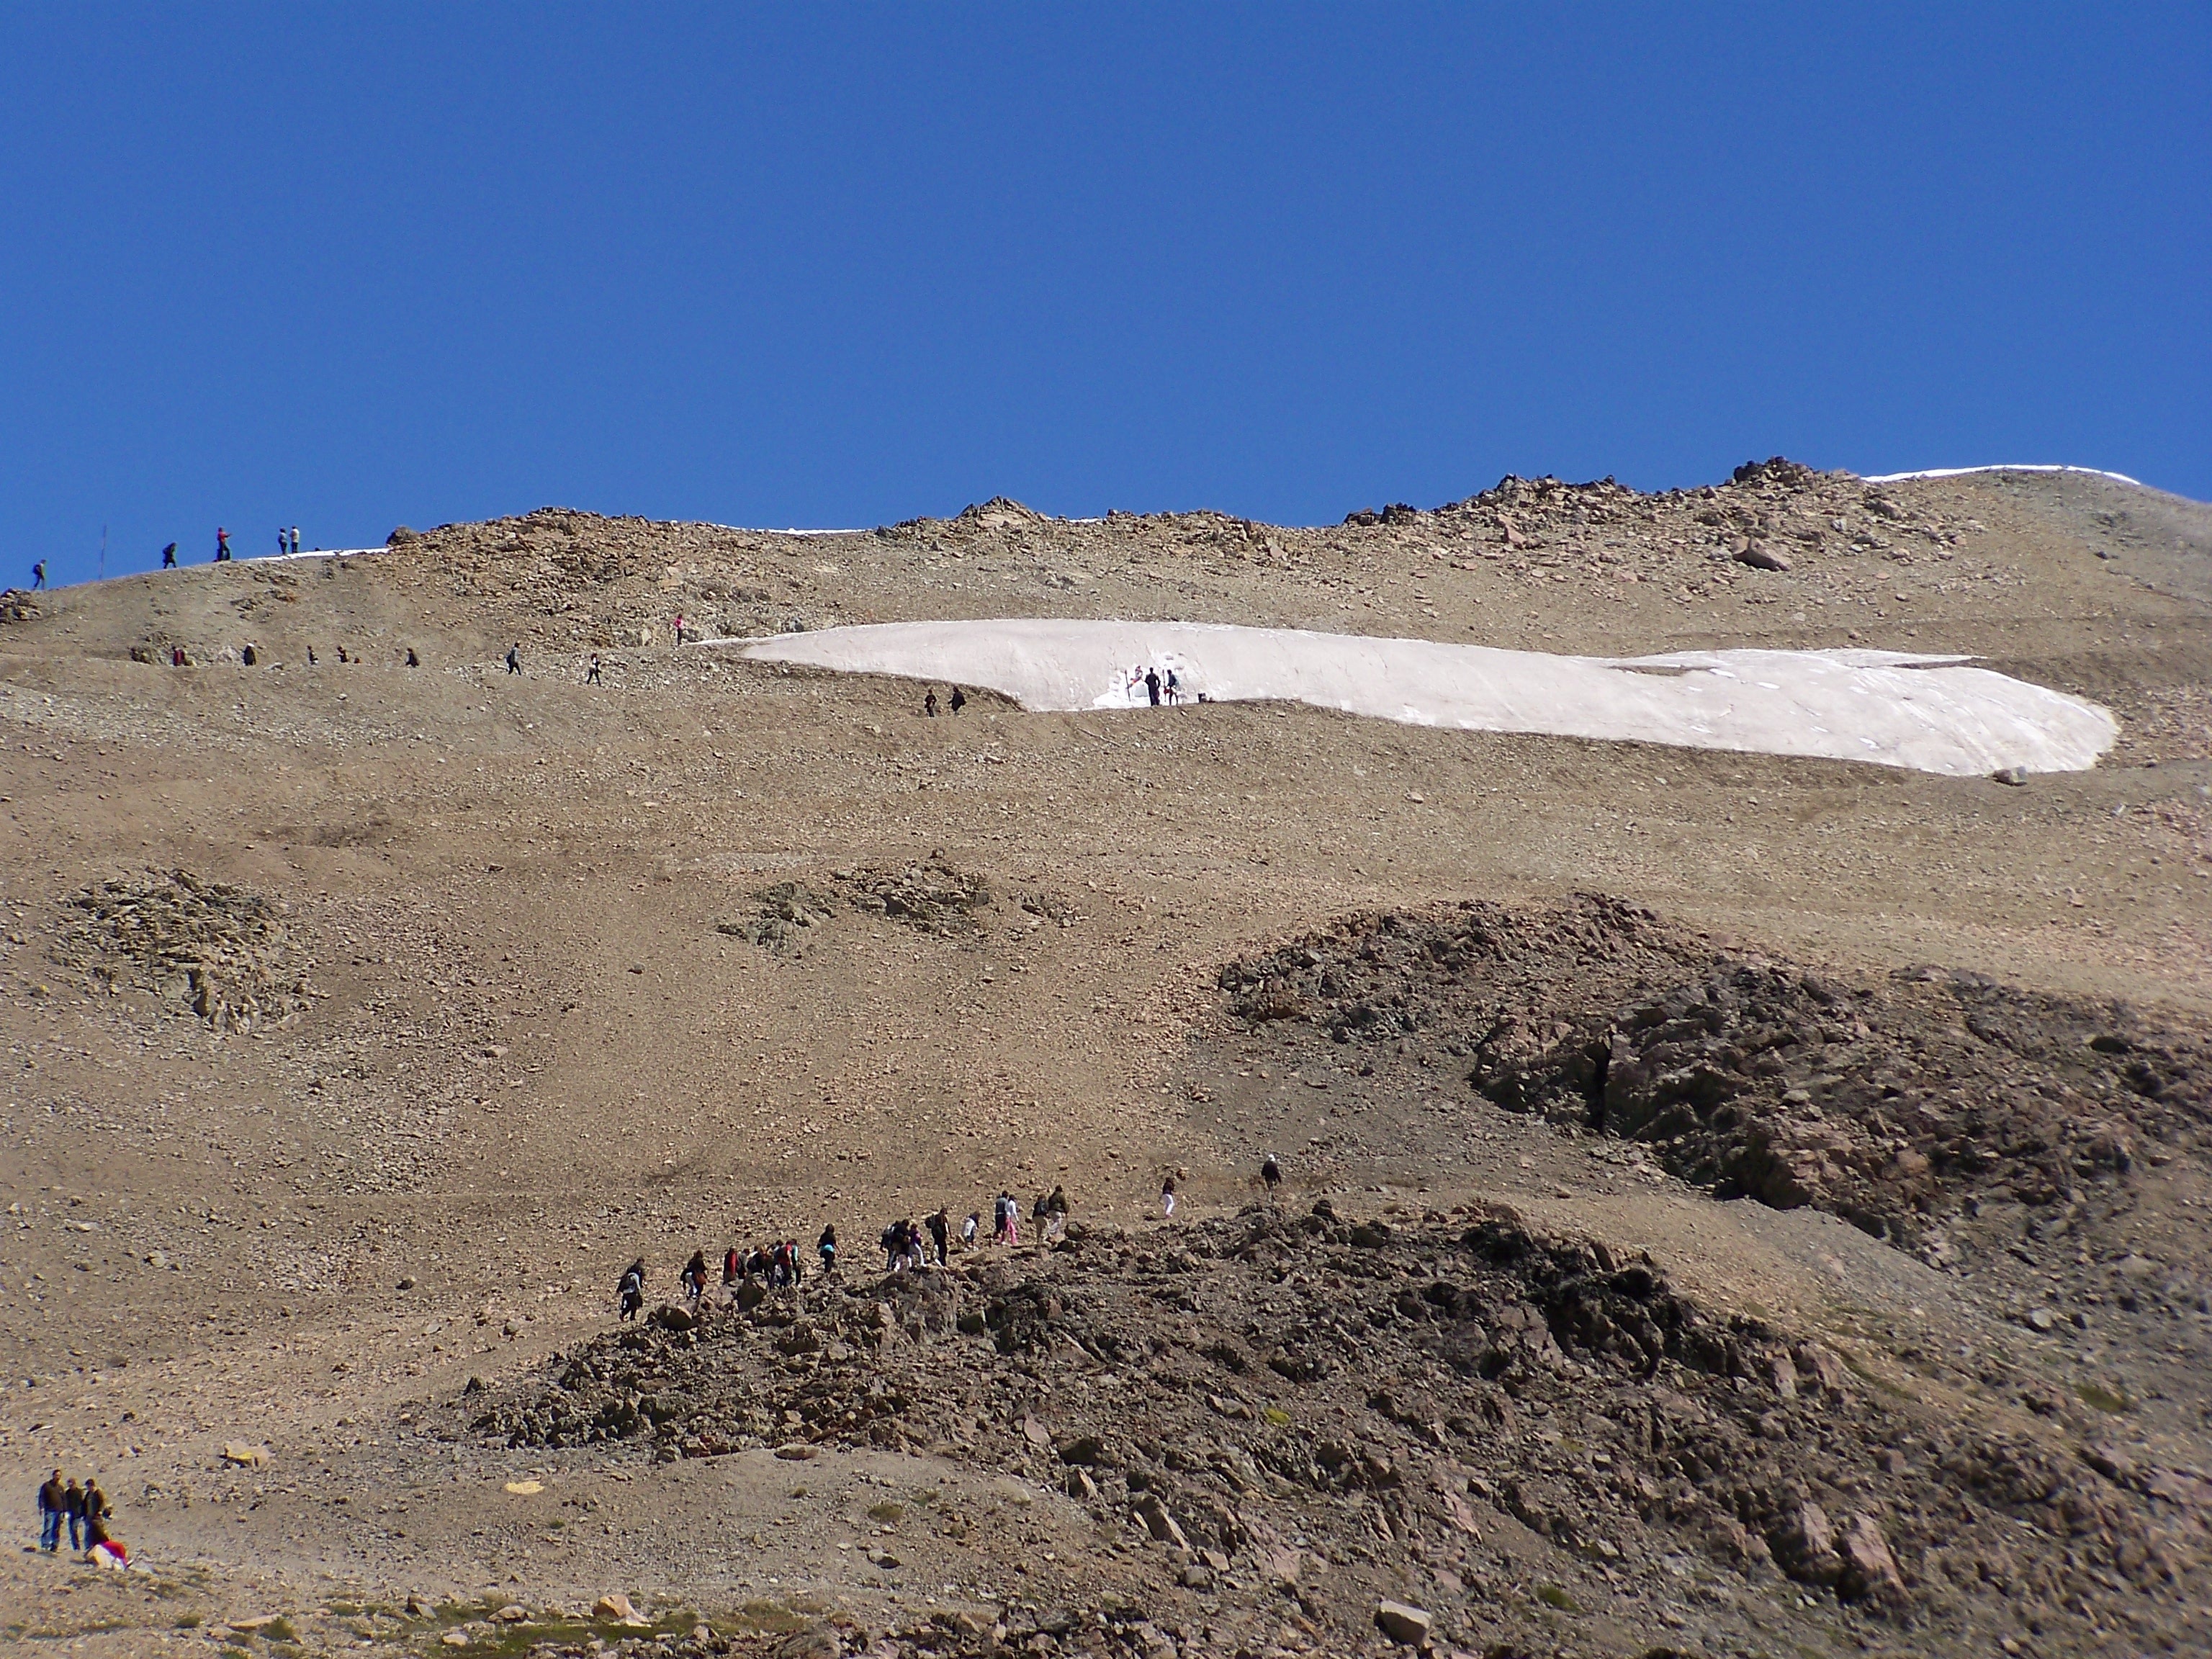
landscape, nature, rock, wilderness, mountain, snow, sky, hill, desert, valley, travel, soil, ridge, geology, badlands, plateau, ecosystem, wadi, landform, natural environment, geographical feature, mountainous landforms, geological phenomenon